Myanmar–Thailand border

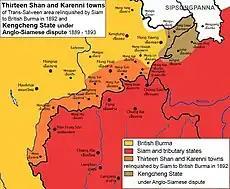
shows Trans-Salween territories relinquished by Siam to British Burma in 1892, defining northern portions of Myanmar-Thailand border.

In 1868 Britain and Siam signed a treaty delimiting the Burma-Thai border from the Salween south to the Andaman Sea. Following some confusion as to the border's location, on the ground demarcation of the border commenced from 1889 to 1892. In 1892 the northern section of the border delimited and then demarcated on the ground from 1893 to 1894, with a final boundary treaty with maps signed on 17 October 1894. The northern terminus of the border was fixed in 1896 when the British and French agreed that the Mekong would serve as the Burma-Laos border. Some minor boundary adjustments occurred in 1929 and 1934. In 1941, following Japan's invasion of Burma, parts of Burma were ceded to Siam as the Saharat Thai Doem territory, however these areas were returned to Burma in 1946 following Japan's defeat and since then the border has remained in place. In 1937 Burma was separated from India and became a separate colony, gaining full independence in 1948, at which point the border became an international frontier between two sovereign states.